Wigtownshire

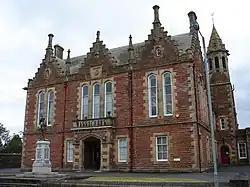
Stranraer Sheriff Court, built 1874.

Wigtownshire was abolished as an administrative county in 1975 under the Local Government (Scotland) Act 1973. A two-tier system of regions and districts was put in place instead, with the area becoming part of the Dumfries and Galloway region and the Wigtown district. The Wigtown district covered all of the former administrative county of Wigtownshire plus the two parishes of Kirkmabreck and Minnigaff from neighbouring Kirkcudbrightshire. Further local government reform in 1996 saw the Wigtown district abolished and its functions passed to Dumfries and Galloway Council, which continues to operate a Wigtown area committee for the pre-1996 Wigtown district. The former Wigtown district is also used as a lieutenancy area.